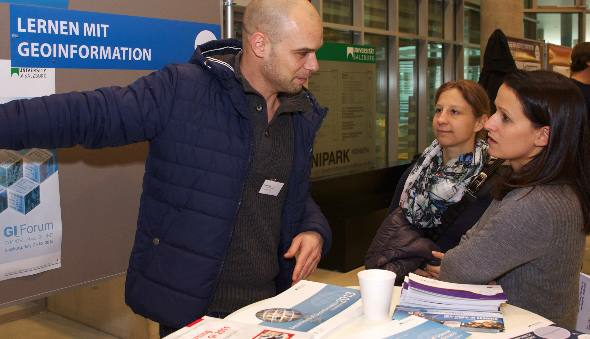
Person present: Yes